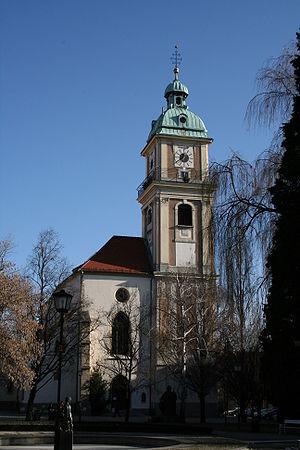
Maribor, le chef-lieu de la Basse-Styrie, est la seconde commune urbaine de Slovénie après la capitale Ljubljana. La ville, centre d'une région viticole, sylvicole et montagneuse, est reconnue pour son tourisme et pour ses nombreuses compétitions de sports d'hiver. Elle est surnommée « La Cité Alpine » depuis 2000. En 2012 la ville possédait le titre de Capitale européenne de la culture, avec la ville portugaise de Guimarães, et Maribor est en 2013 Capitale européenne de la jeunesse.
Voici la liste des plus hauts bâtiments de Slovénie, classés selon leur hauteur. Le plus grand édifice de Slovénie est actuellement le Palais de Cristal, situé dans la capitale Ljubljana, qui a une hauteur de 89 mètres et comporte 20 étages.